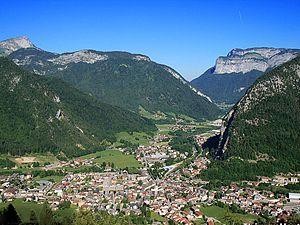
Thônes, la capitale du Reblochon et du Chevrotin. Haute-Savoie (France). Vue sur la Via Ferrata.
Thônes est une commune française située dans le département de la Haute-Savoie, en région Auvergne-Rhône-Alpes.